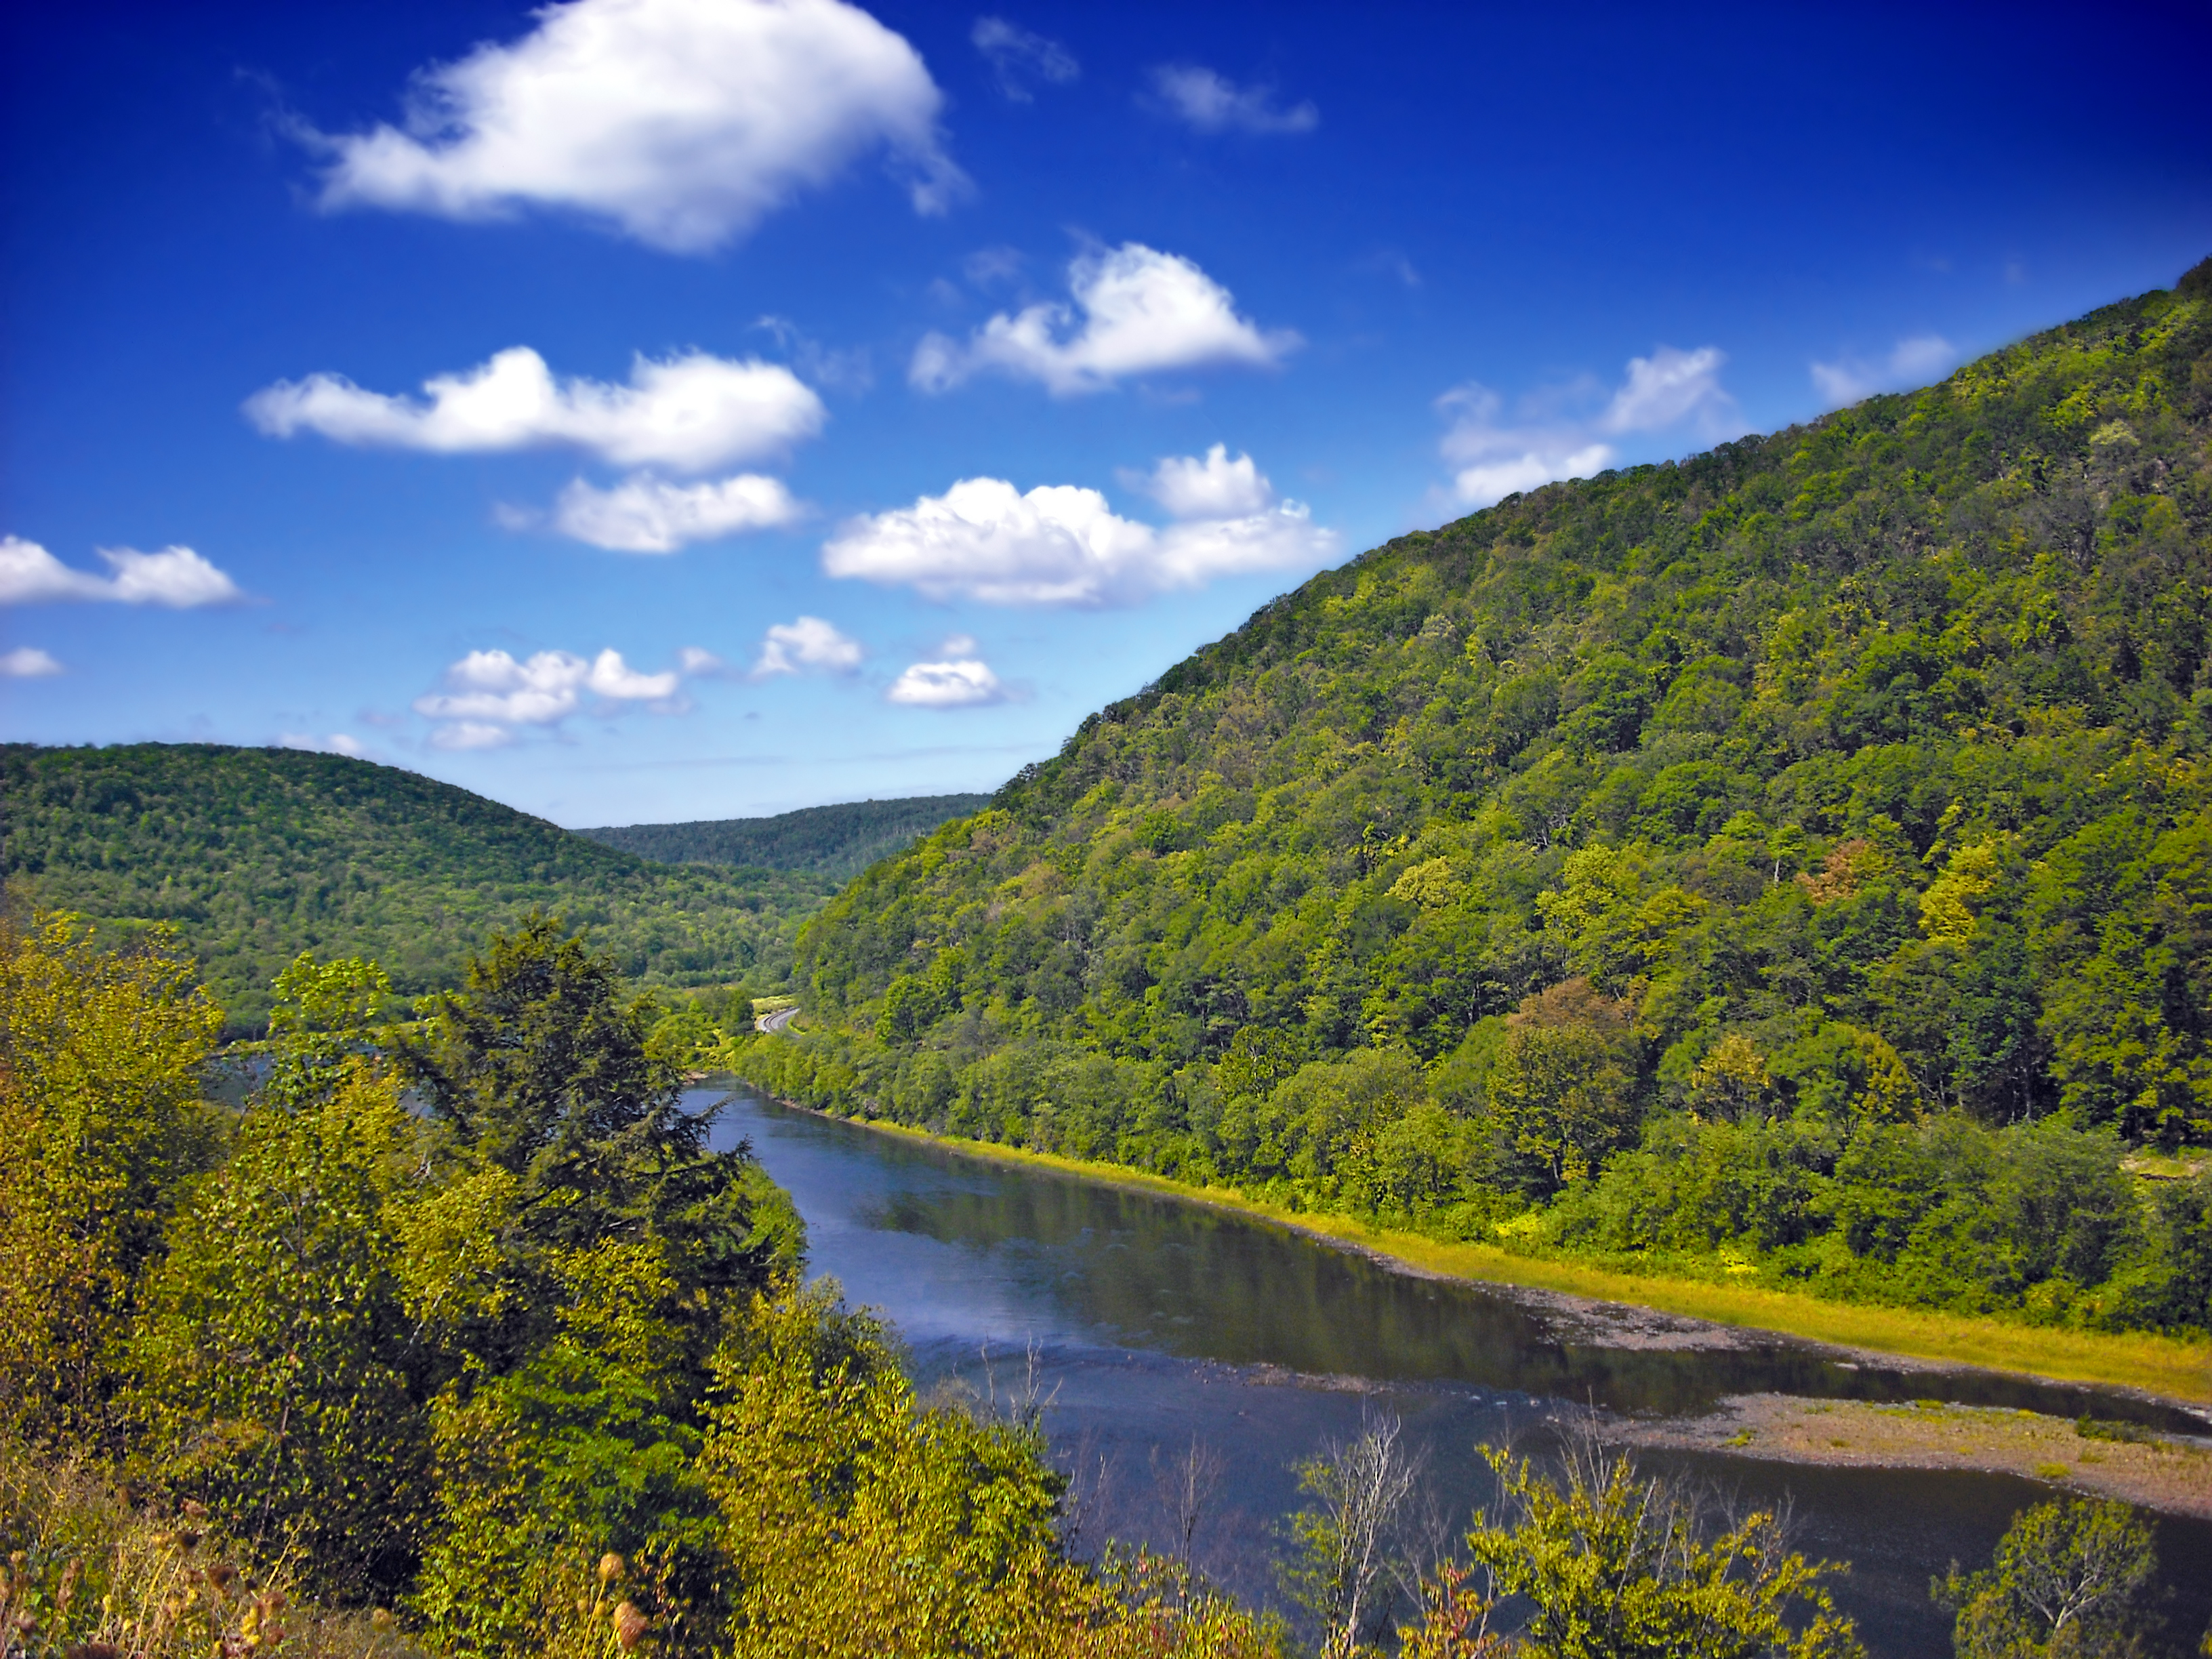
landscape, tree, nature, forest, wilderness, mountain, cloud, sky, meadow, hill, lake, river, valley, mountain range, summer, rural, reflection, autumn, cumulus, reservoir, national park, ridge, body of water, creativecommons, clouds, clintoncounty, appalachianmountains, alleghenyplateau, pennsylvaniawilds, pennsylvania, sproulstateforest, brightlight, plateau, pa120, paroute120, susquehannariver, habitat, loch, ecosystem, rural area, landform, tarn, baldeagletownship, natural environment, geographical feature, mountainous landforms